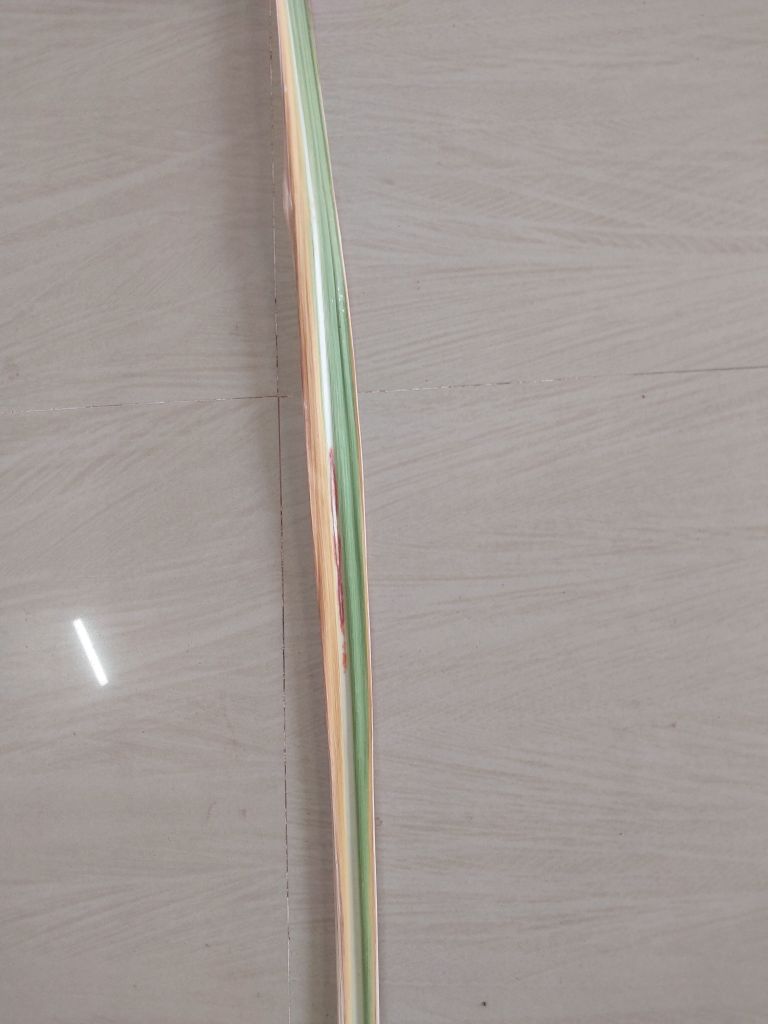
Label: Brown Spot